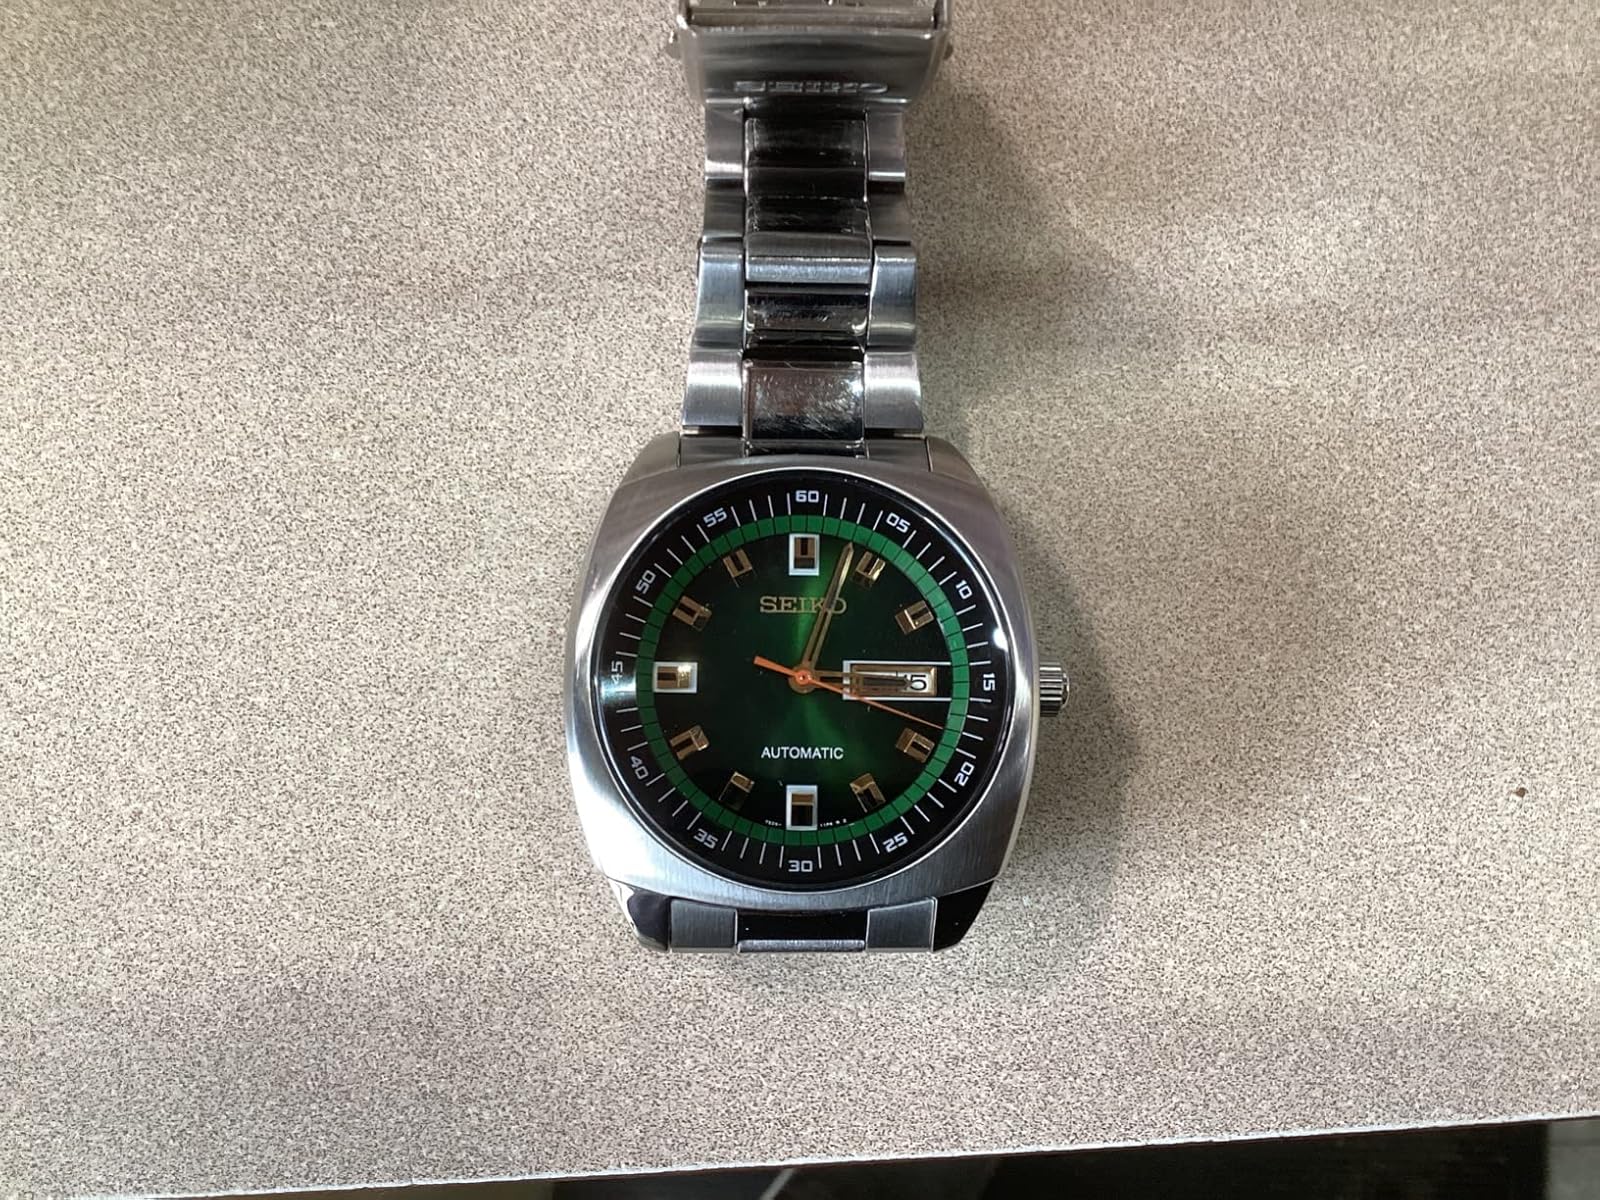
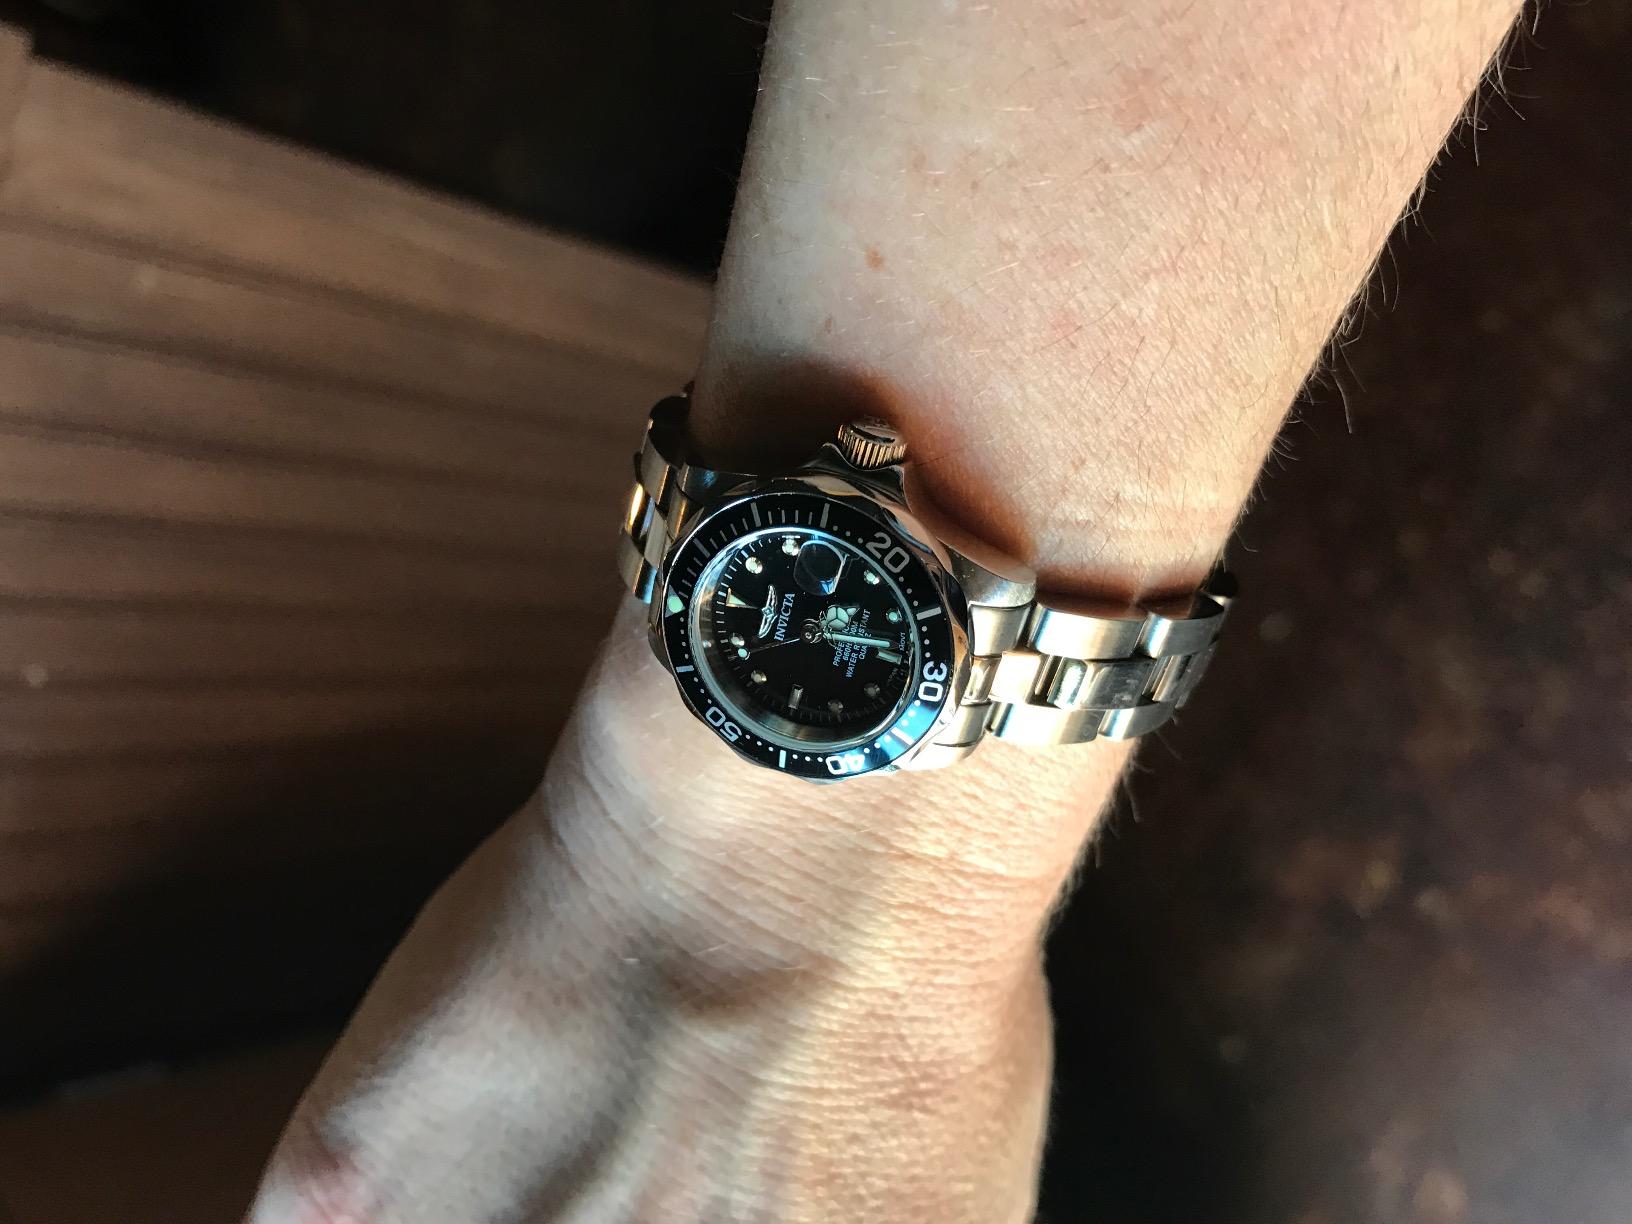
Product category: accessories_watch
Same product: no